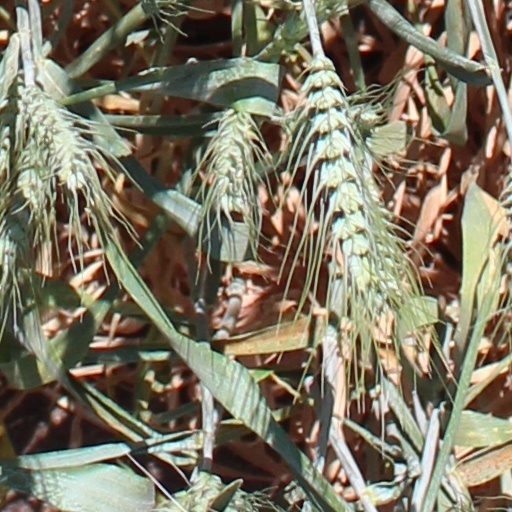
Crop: wheat